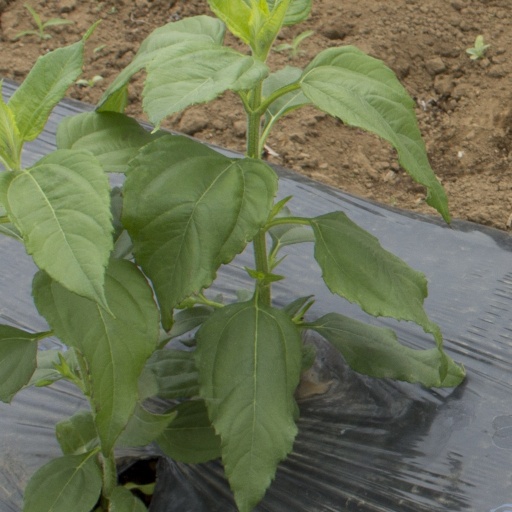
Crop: Jerusalem artichoke